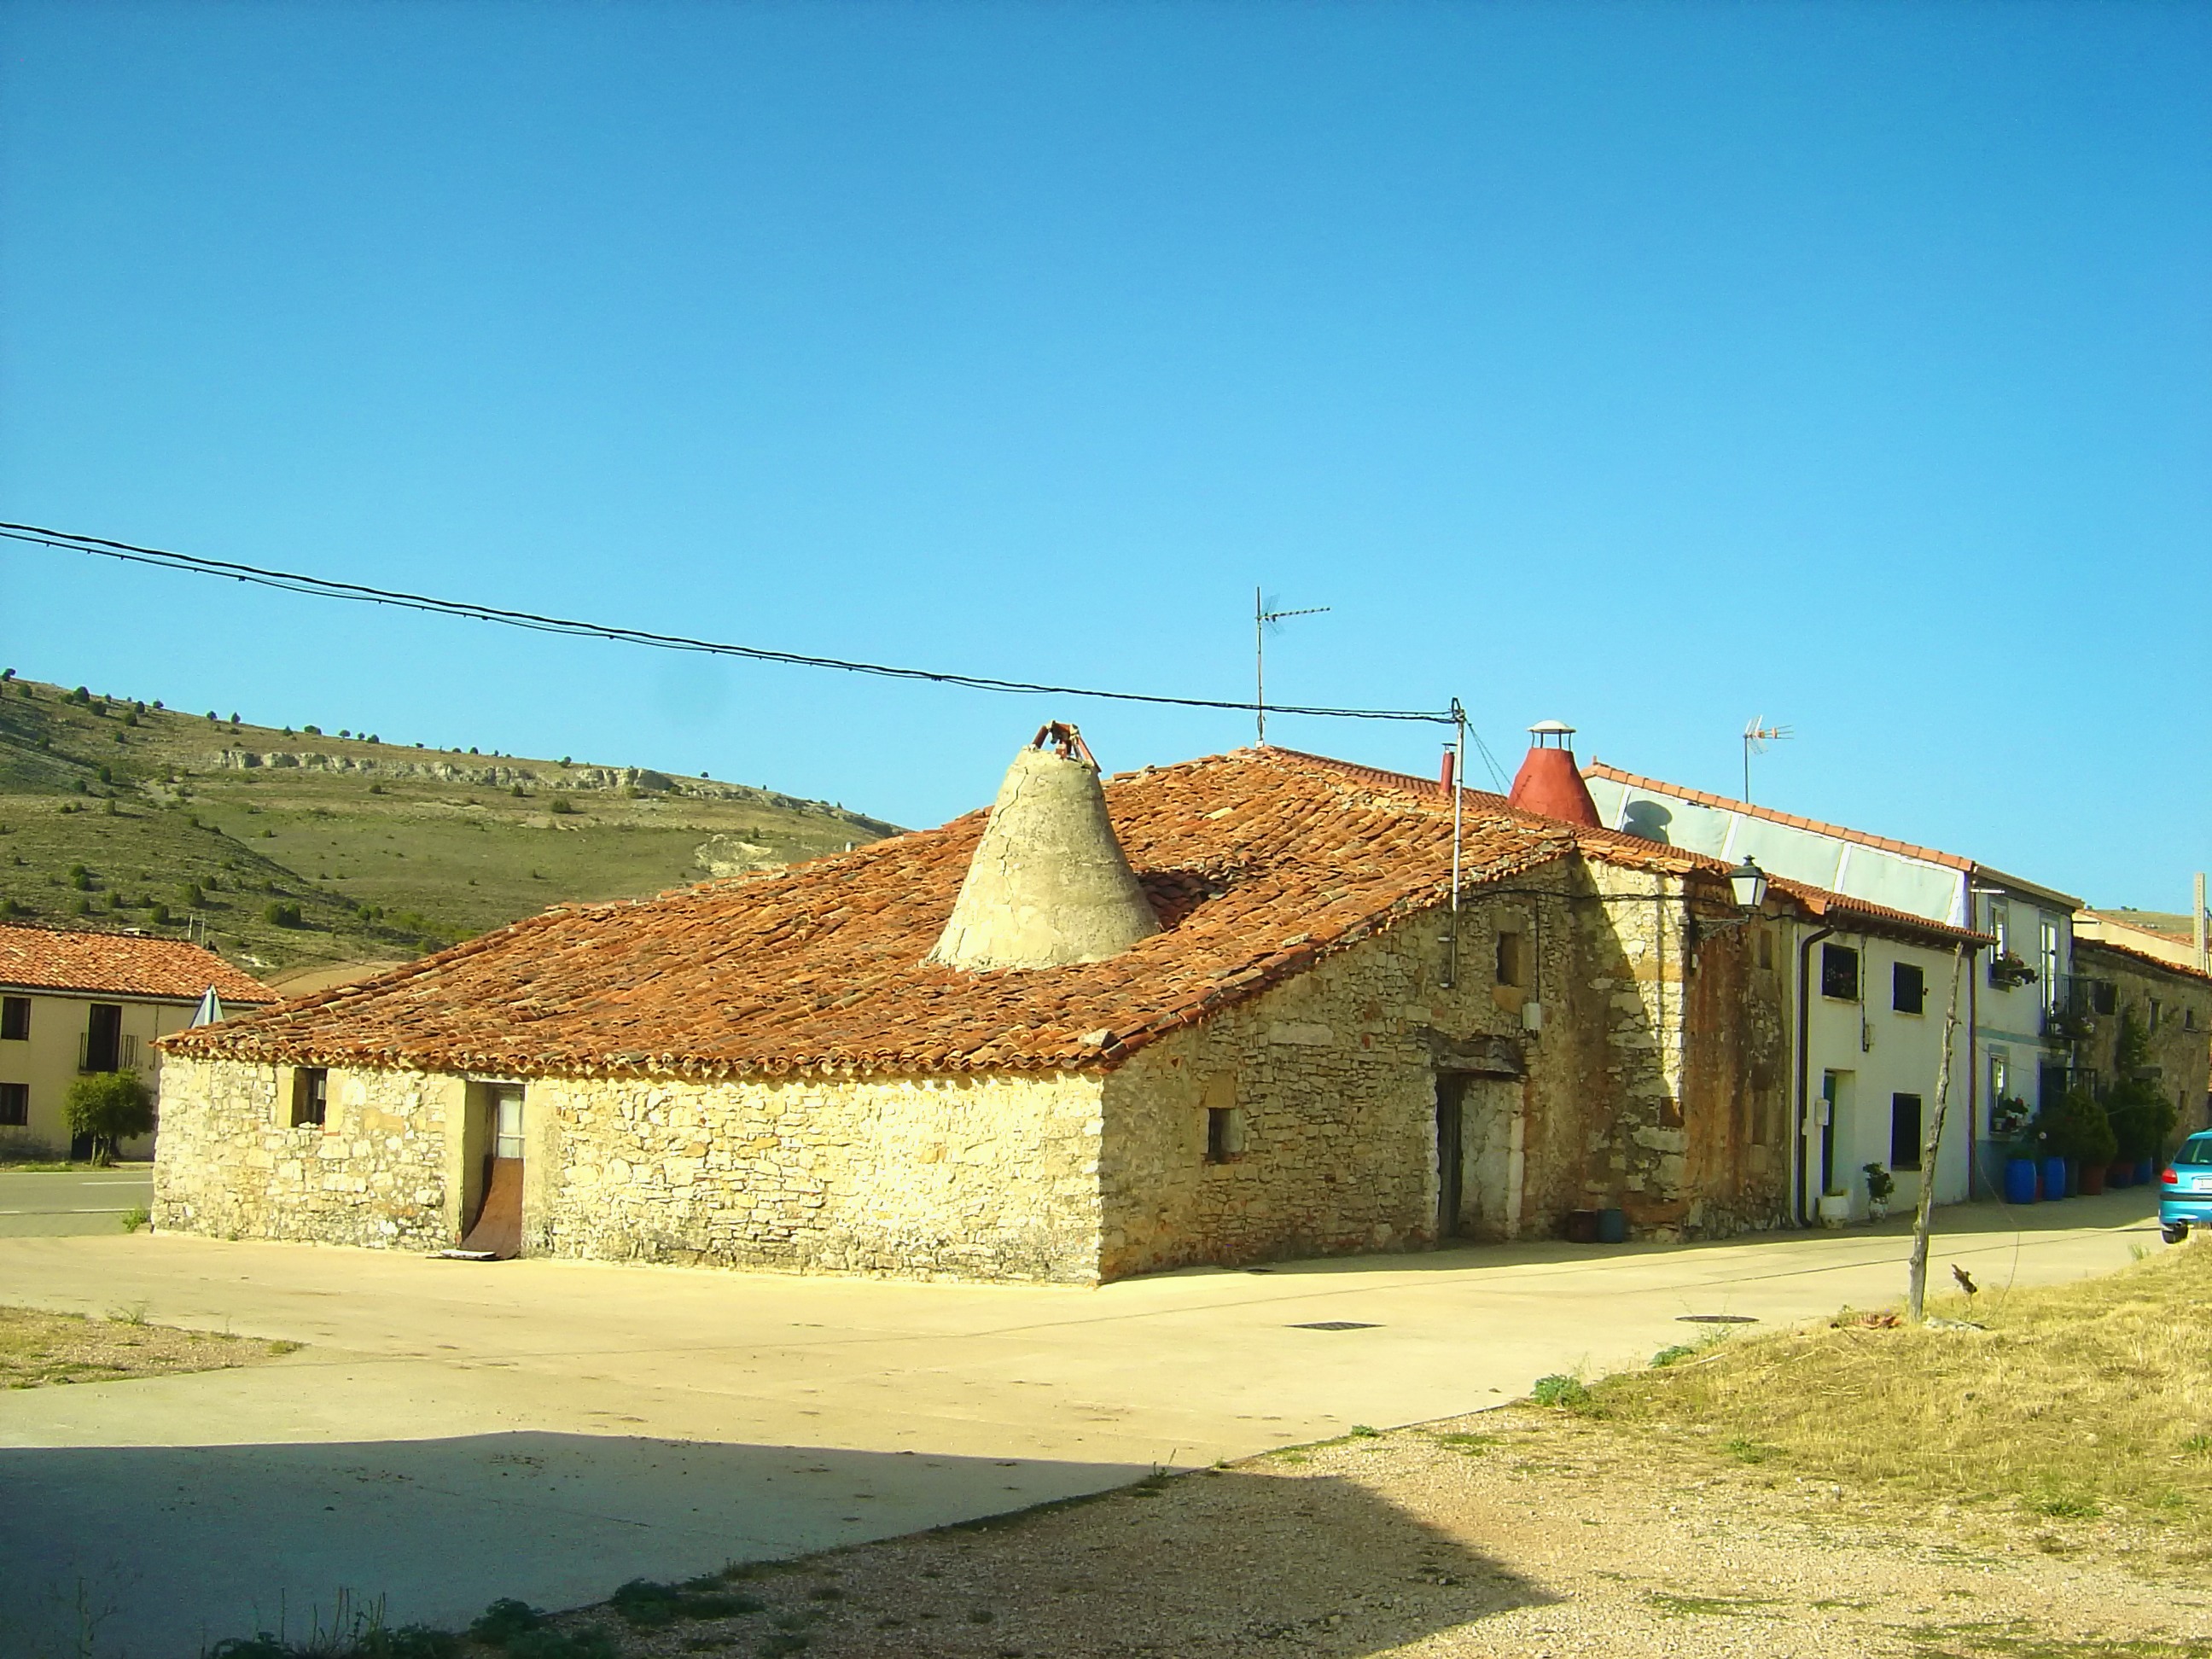
landscape, nature, architecture, sky, house, hill, town, building, vacation, village, scenic, fortification, tourism, outside, clouds, spain, buildings, houses, monastery, soria, estate, rural area